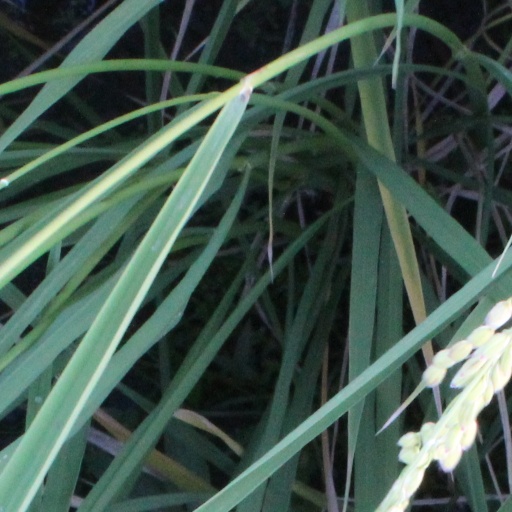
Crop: rice